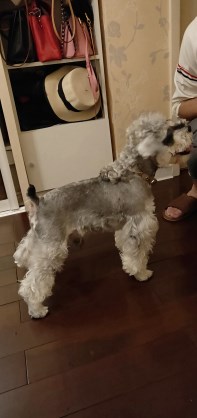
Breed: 2342-n000102-miniature_schnauzer